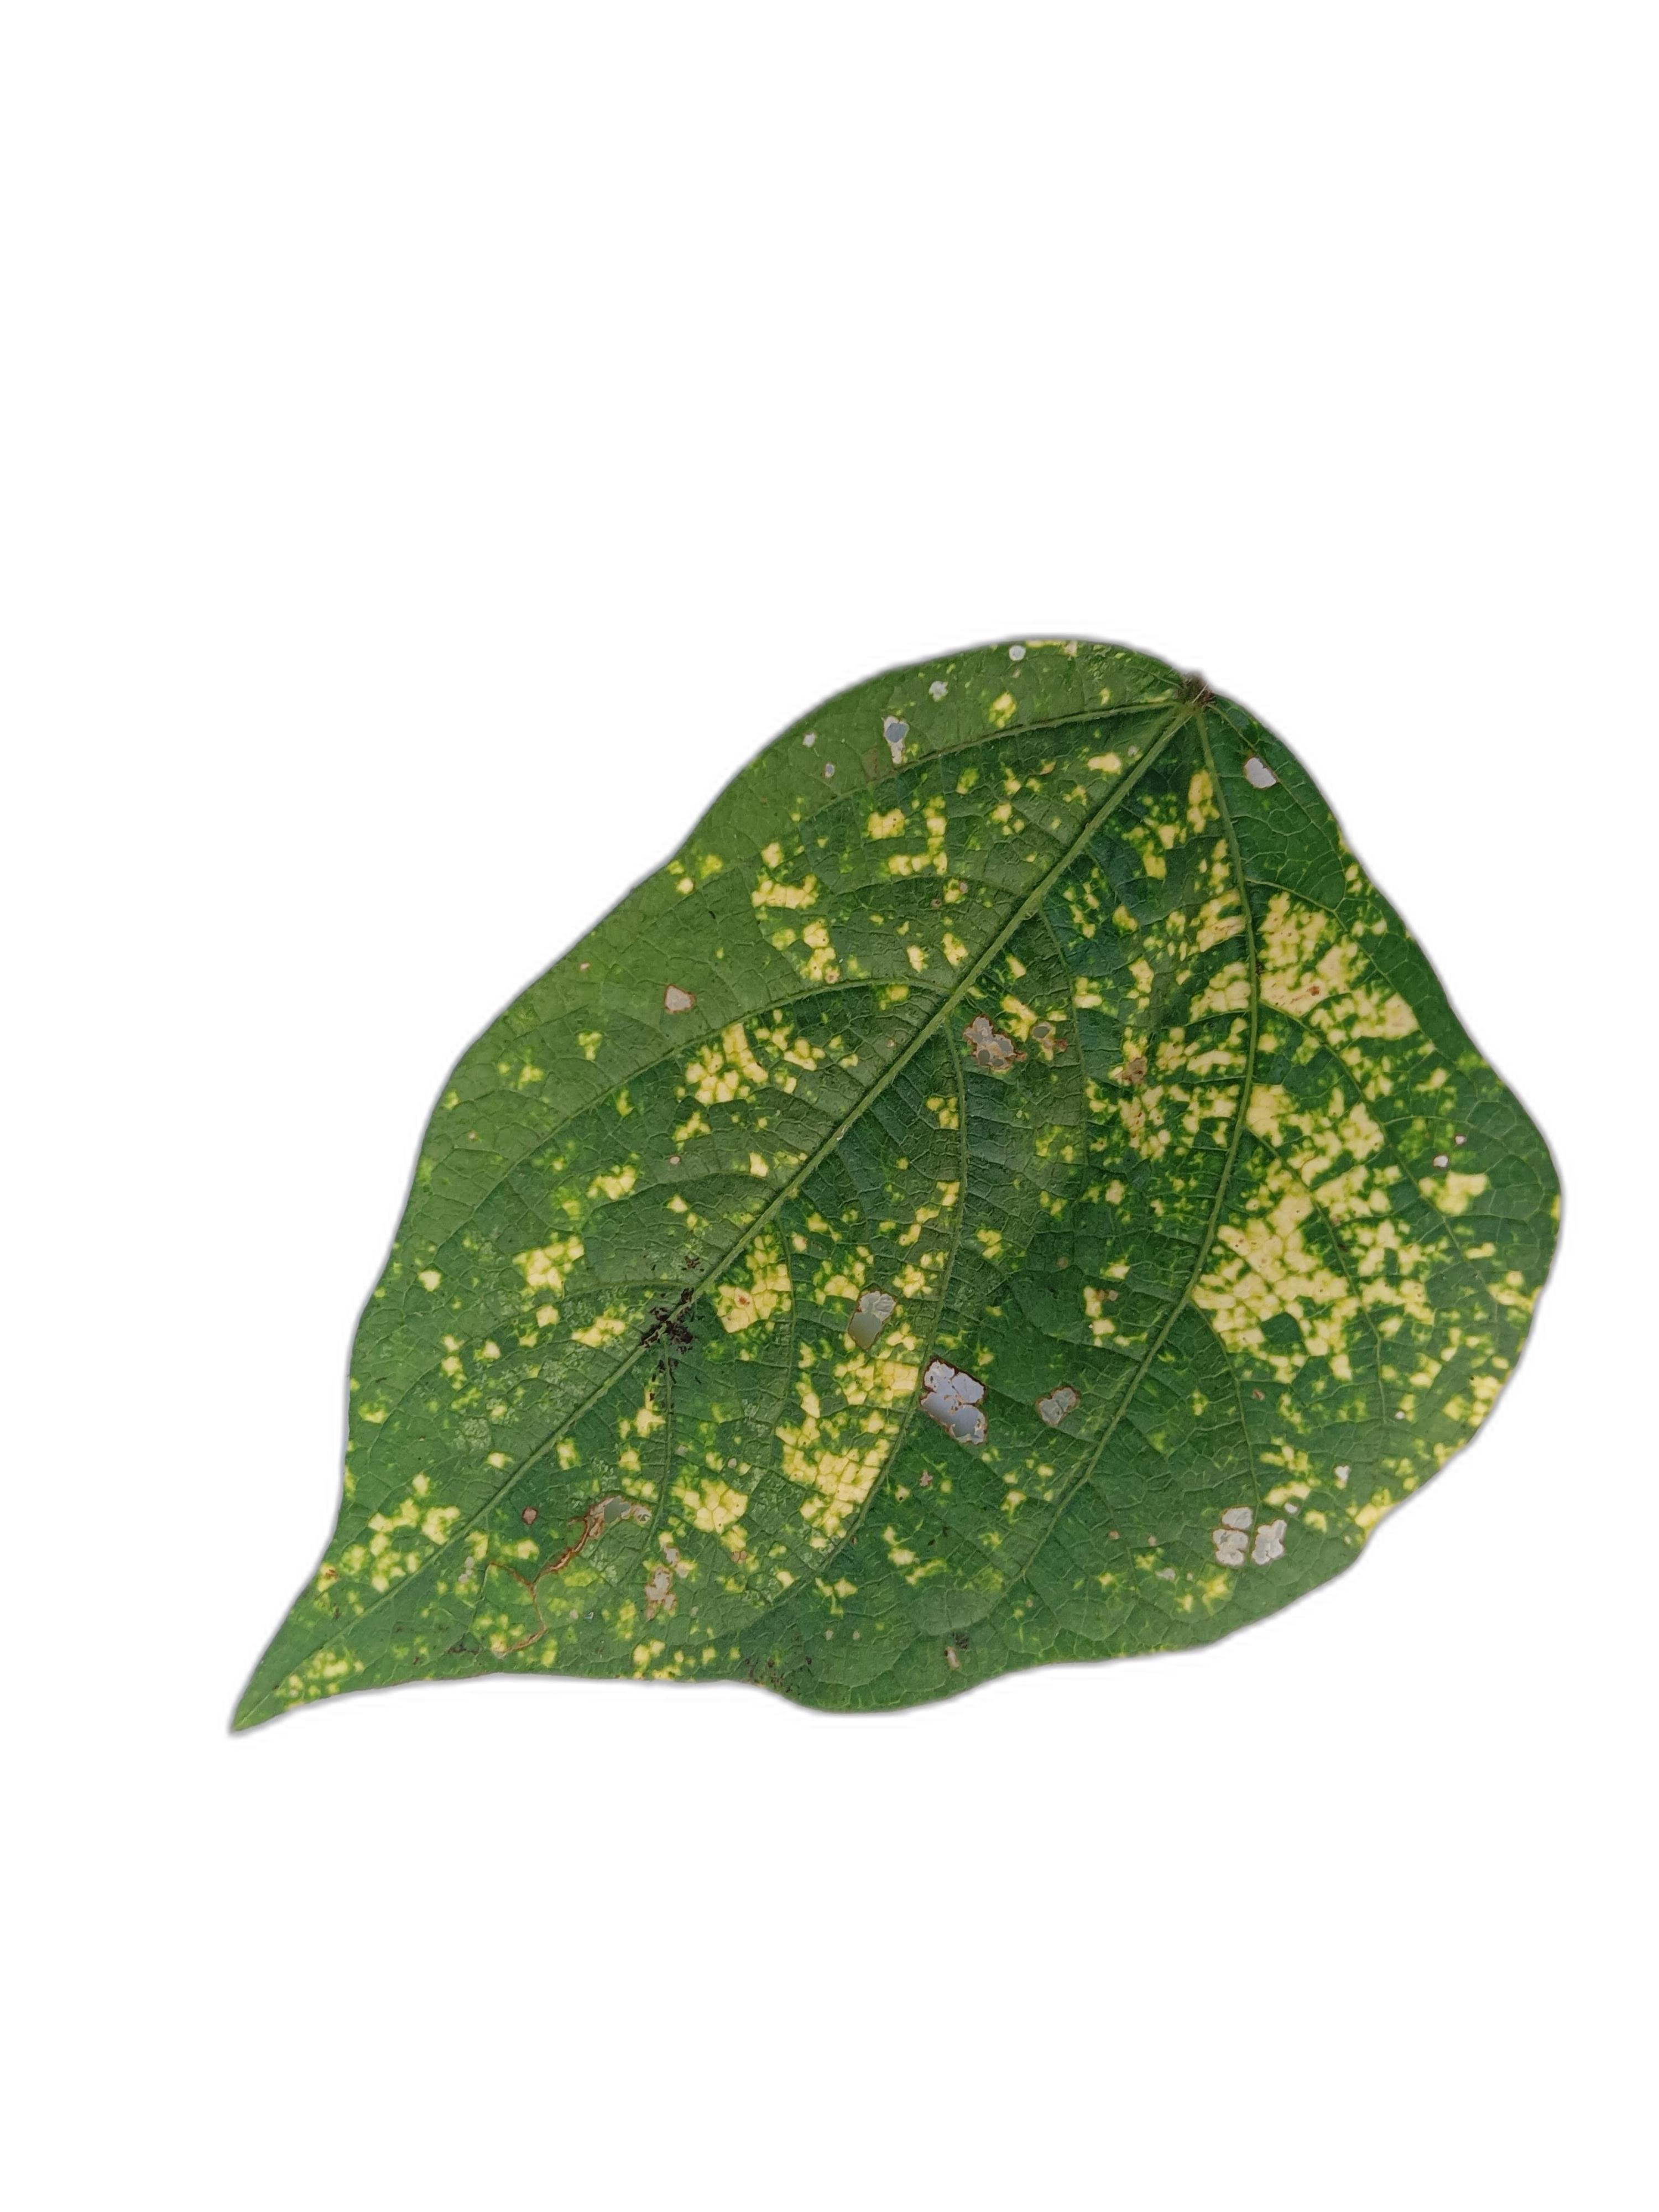
Label: Yellow Mosaic